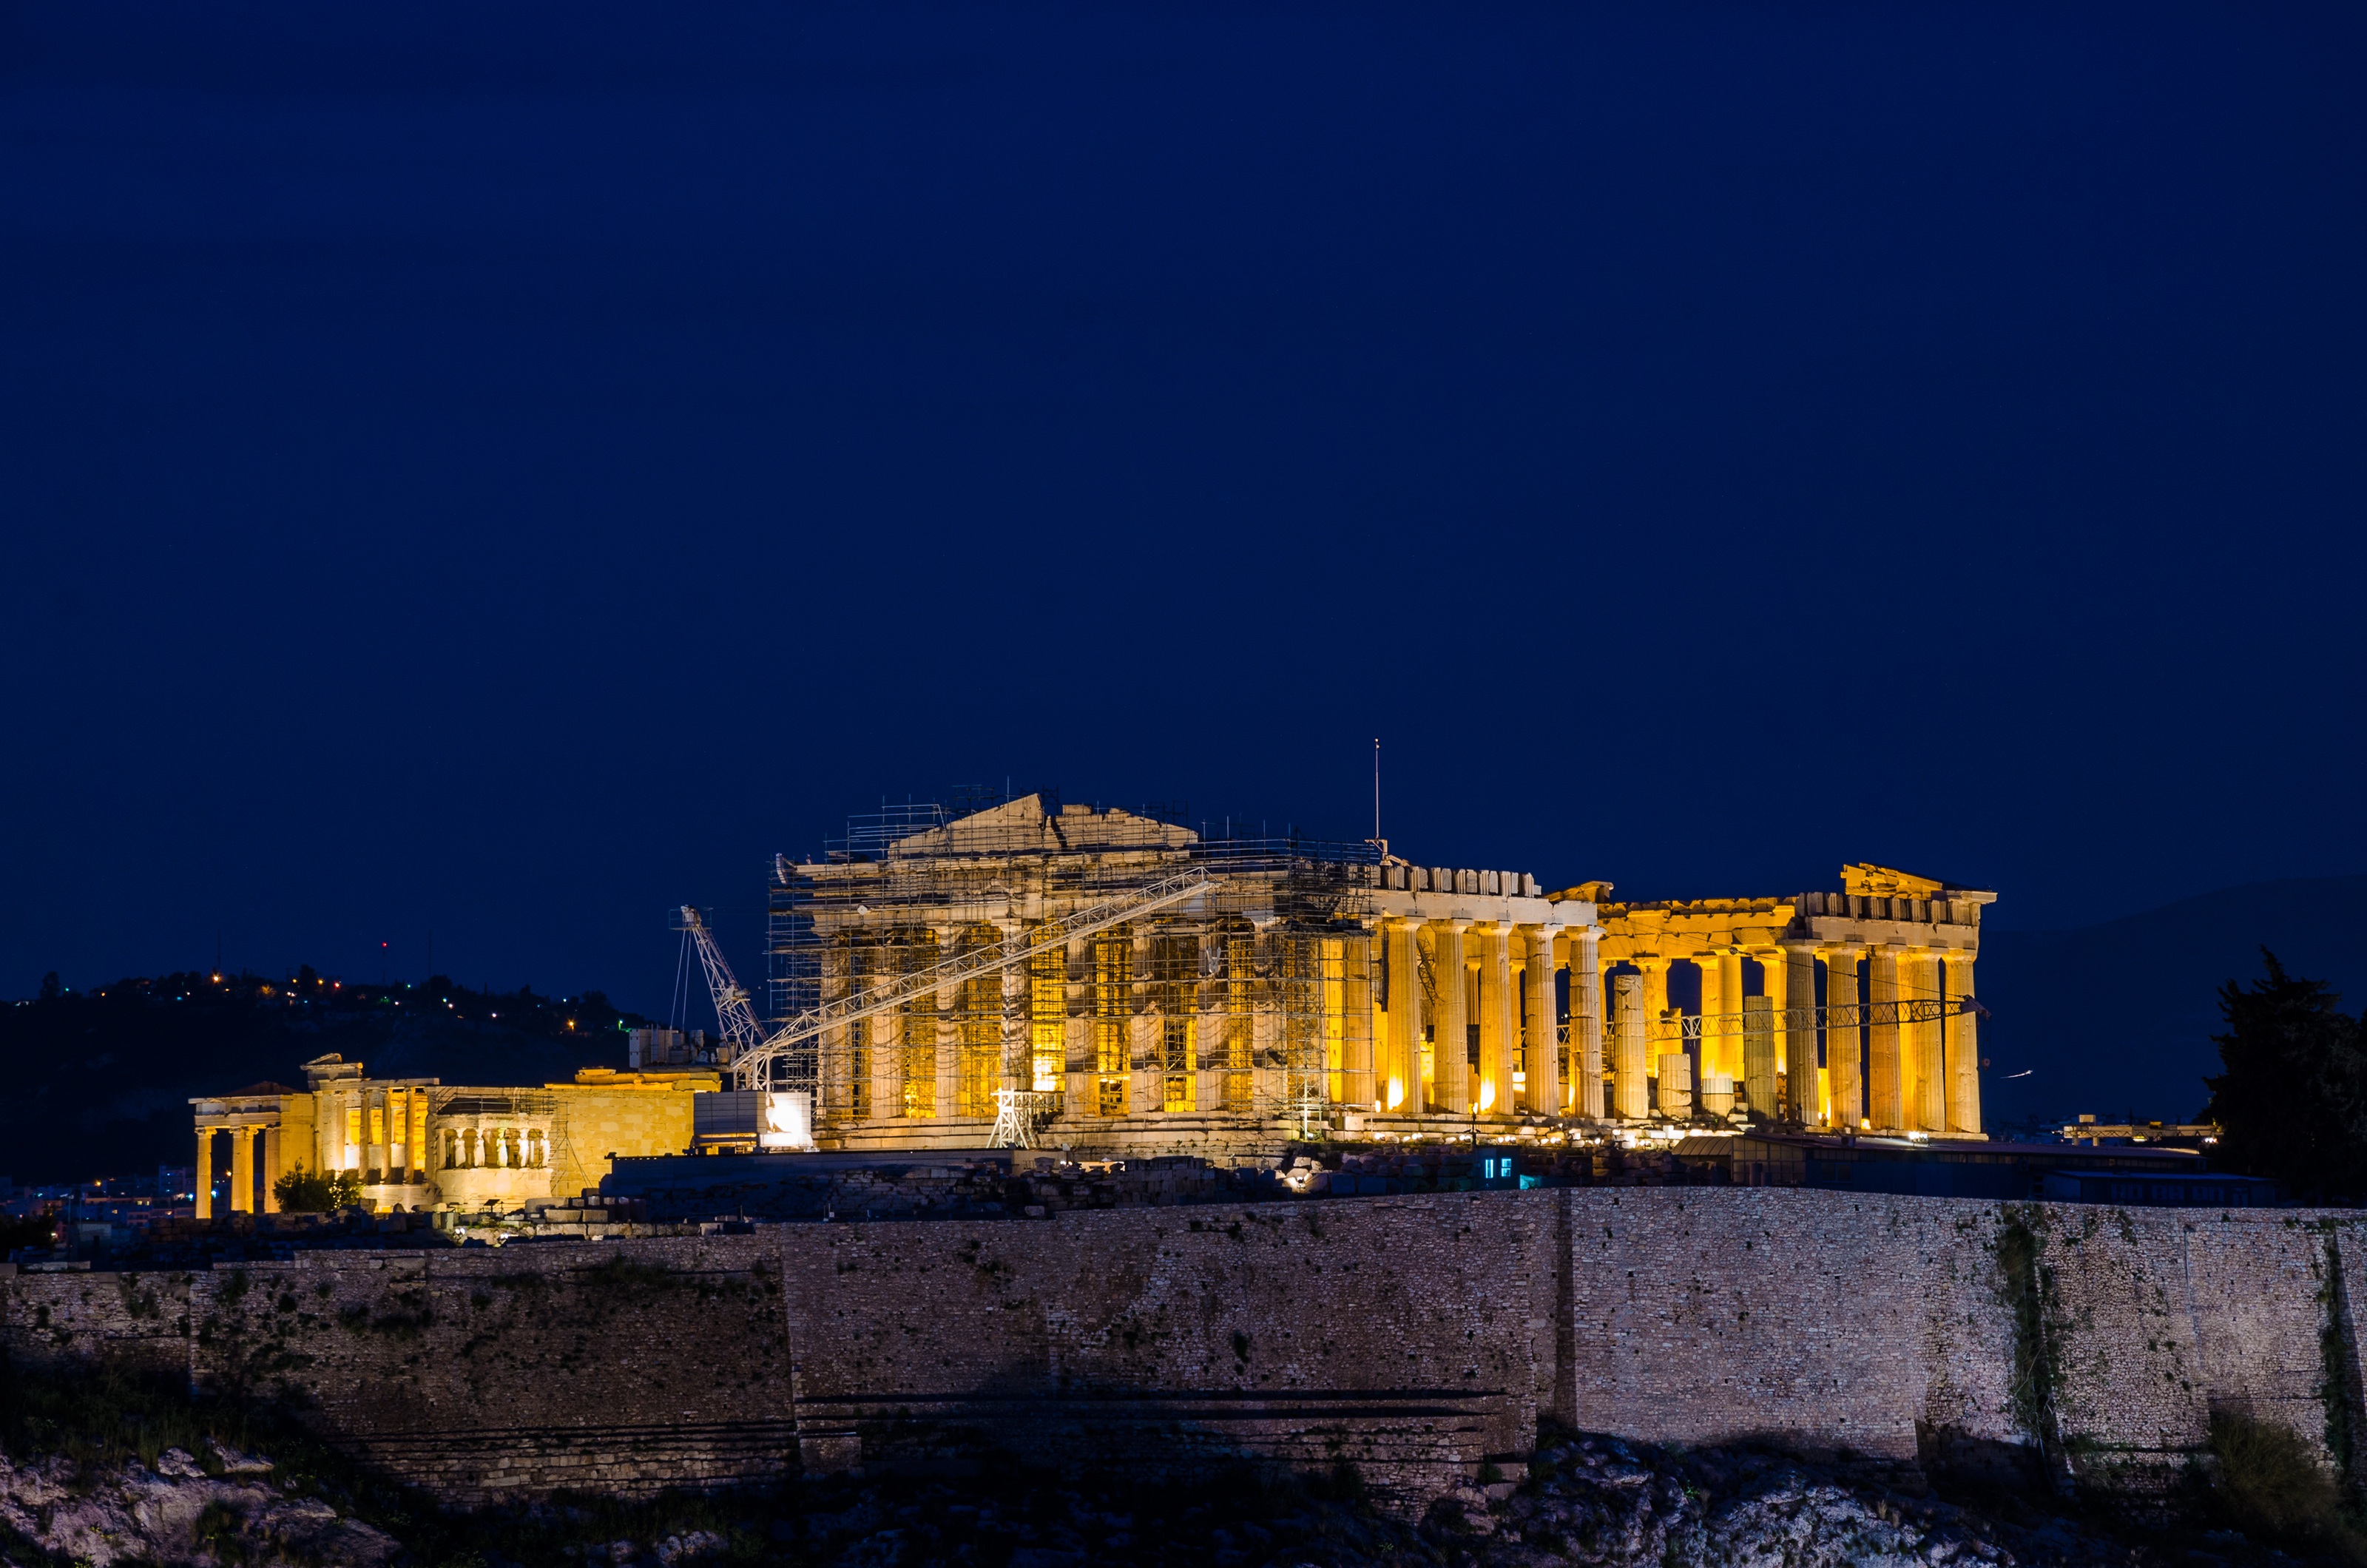
landscape, architecture, night, antique, building, city, monument, cityscape, travel, dusk, europe, evening, column, greek, mediterranean, ancient, landmark, ruin, tourism, temple, civilization, greece, archeology, culture, history, historical, athens, acropolis, human settlement